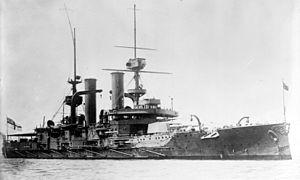
À la fin du dix-neuvième et au début du vingtième siècle, les nations sud-américaines d'Argentine et du Chili se lancèrent dans une course aux armements navals coûteuse pour s'assurer que l'autre ne gagnerait pas la suprématie dans le Cône Sud.